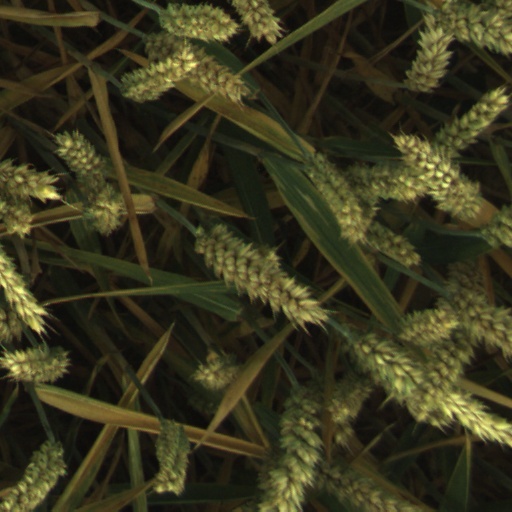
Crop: wheat